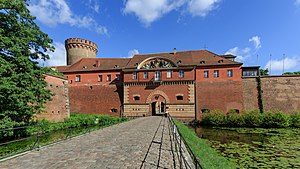
Zitadelle Spandau
Zitadelle Spandau.
Zitadelle Spandau er et citadel i Spandau i det vestlige Berlin. Det blev opført 1559-1594 og regnes for at være en af Europas mest betydningsfulde og bedst bevarede fæstninger fra renæssancen.